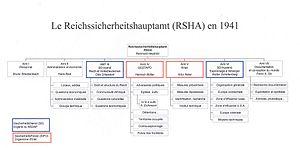
Organigramme du RSHA en 1941